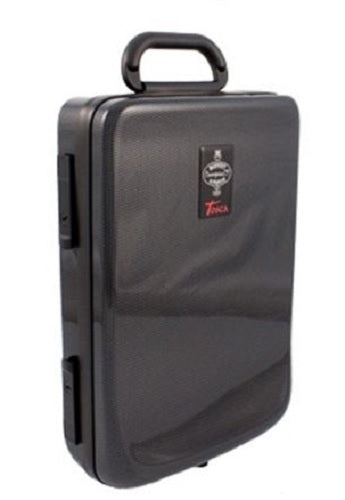
Buffet Double Tosca Case Bb & A - BCA822T
The Buffet Double Tosca Case Bb & A - BCA822T is a versatile and high-quality case designed for musicians on the go. This compact carbon fiber case is perfect for storing and transporting your valuable instruments, providing both protection and convenience. The case features a sleek and modern design, with a durable exterior that can withstand the rigors of travel. The interior is lined with soft padding to keep your instruments safe from scratches and damage. The compact size of the case makes it easy to carry and store, making it ideal for musicians who are always on the move. With its double case design, this product is perfect for musicians who need to carry multiple instruments. The Buffet Double Tosca Case Bb & A - BCA822T can hold both a Bb clarinet and an A clarinet, making it a convenient and practical choice for any musician. Whether you're a professional musician or a student, this multi-purpose case is a must-have for your collection. It is designed to fit Buffet brand clarinets, ensuring a perfect fit for your instruments. So why settle for a basic case when you can have the Buffet Double Tosca Case Bb & A - BCA822T, the ultimate solution for all your clarinet storage and transportation needs.
Brand: Buffet
Category: Arts & Entertainment > Hobbies & Creative Arts > Musical Instrument & Orchestra Accessories > Woodwind Instrument Accessories > Clarinet Accessories > Clarinet Cases & Gigbags